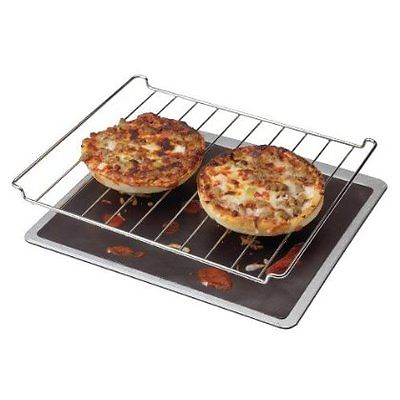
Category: toaster